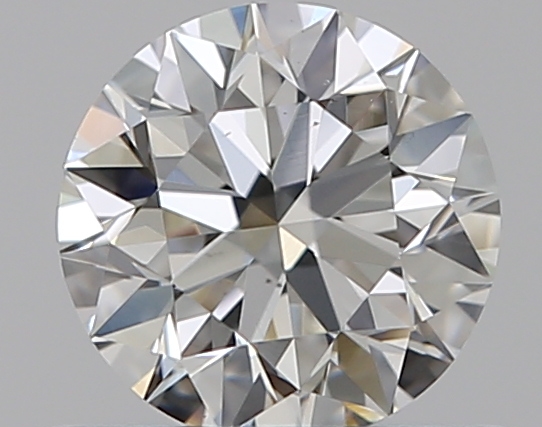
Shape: round
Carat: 0.52
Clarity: VS2
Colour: H
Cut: EX
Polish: EX
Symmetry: EX
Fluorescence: N
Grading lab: GIA
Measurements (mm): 5.1 x 5.13 x 3.21